Metro City (Indonesia)

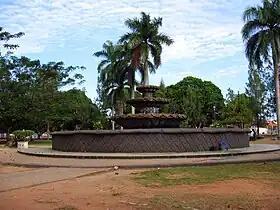

Prior to 1936, Trimurjo was part of Gunungsugih "onder district"; it was isolated, without much influence from the indigenous Lampungese people. However, beginning in 1936 the Dutch colonial government sent Javanese migrants to colonise the area, which served to relieve overpopulation on Java, and mitigate the influence of Indonesian independence activists. The first group arrived on 4 April 1936.